2007 Bocaue fire

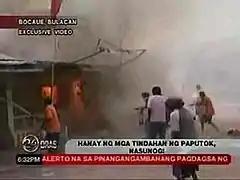
A still capture from the December 31, 2007, edition of GMA Network's "24 Oras" shows store owners attempting to put out the fire when the fireworks exploded. This incident injured seven.

On the morning of December 31, 2007, ten fireworks stores began burning in Barangay Turo, Bocaue, Bulacan, Philippines, causing a series of explosions in the area. The fire lasted for almost an hour and caused several traffic jams on Fortunato F. Halili Avenue and the North Luzon Expressway.